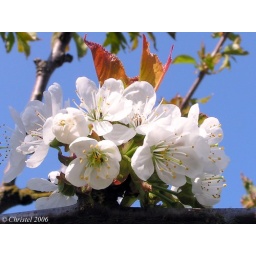
Cherryblossom in the blue sky